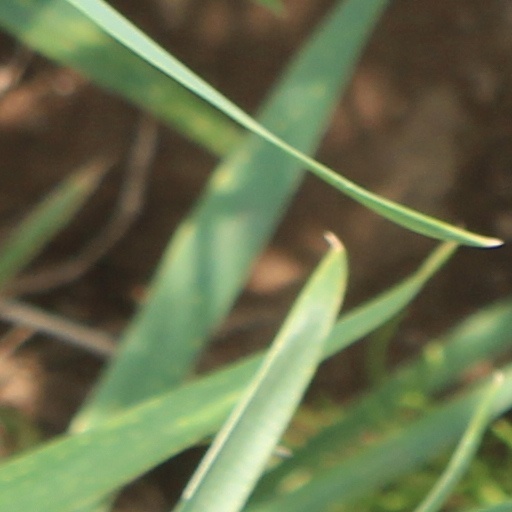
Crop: wheat